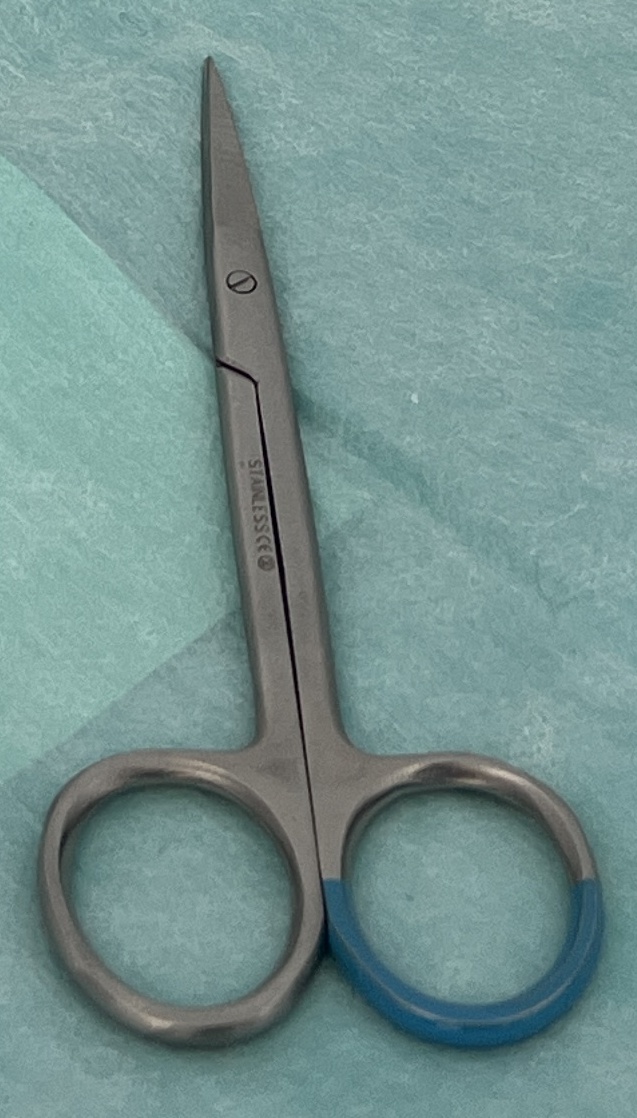
Hinged instrument state: closed